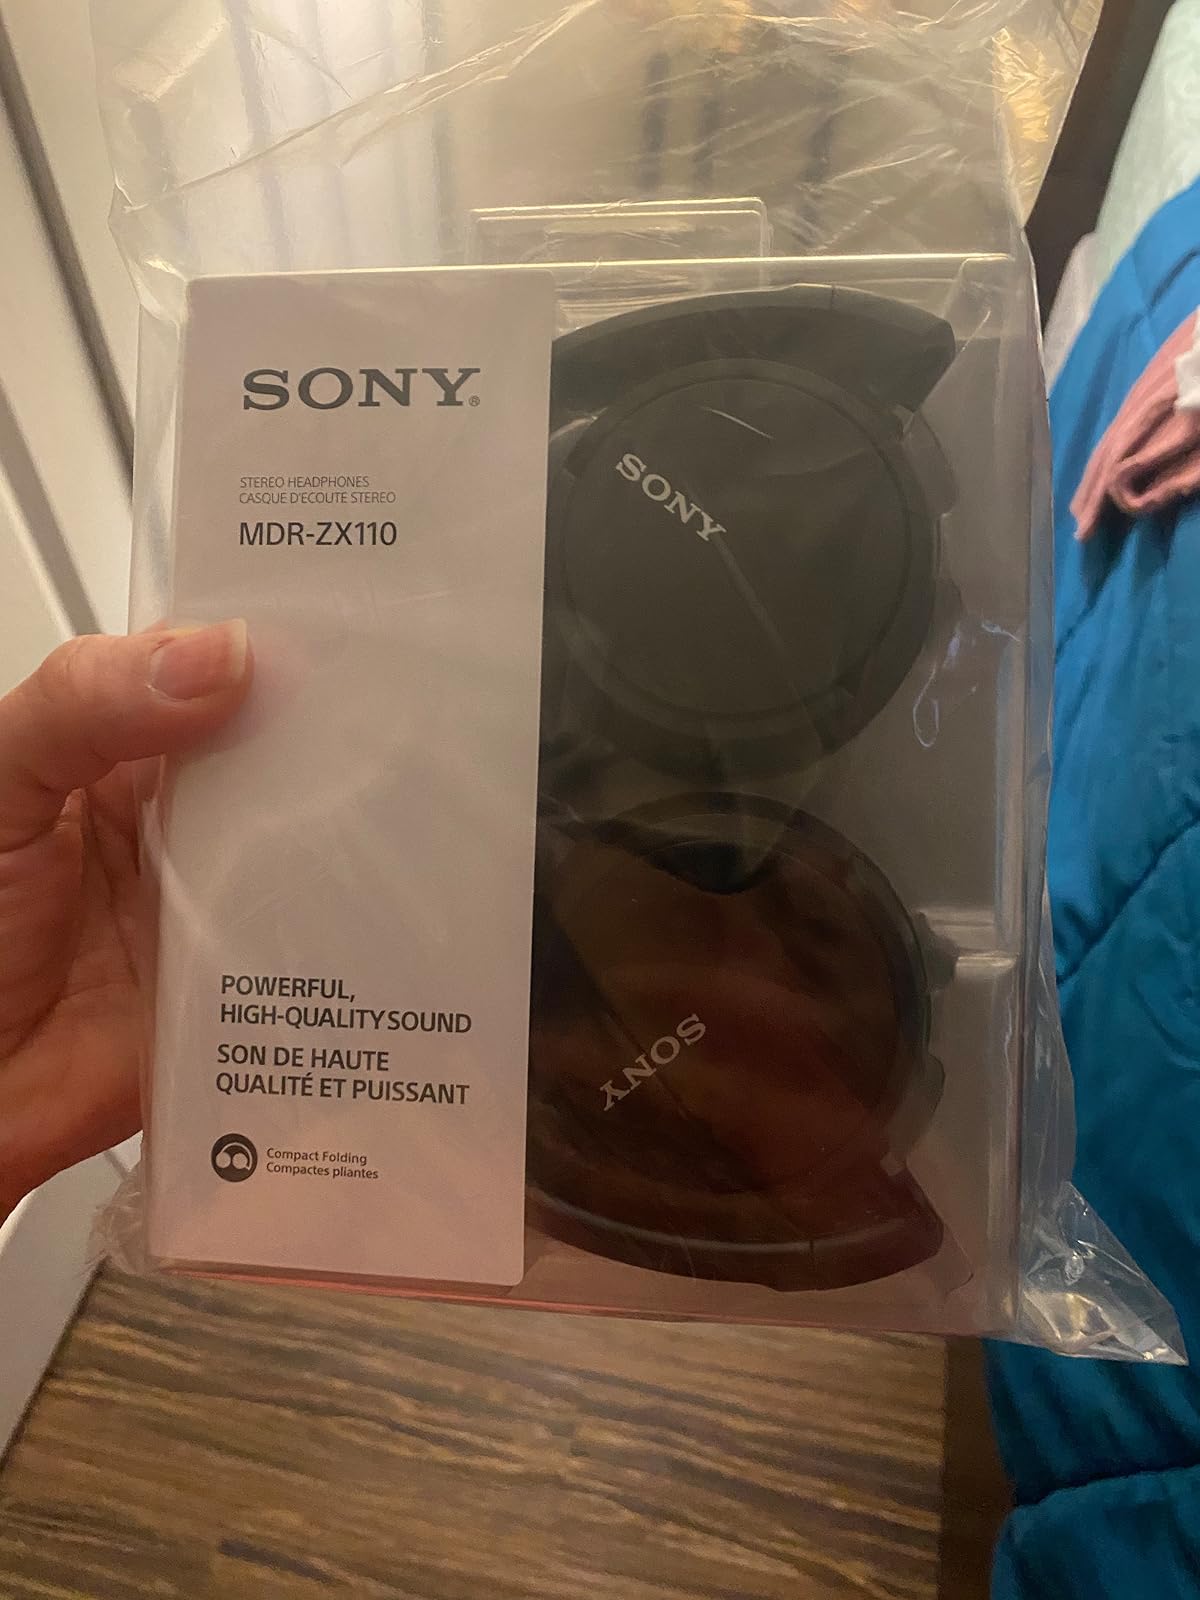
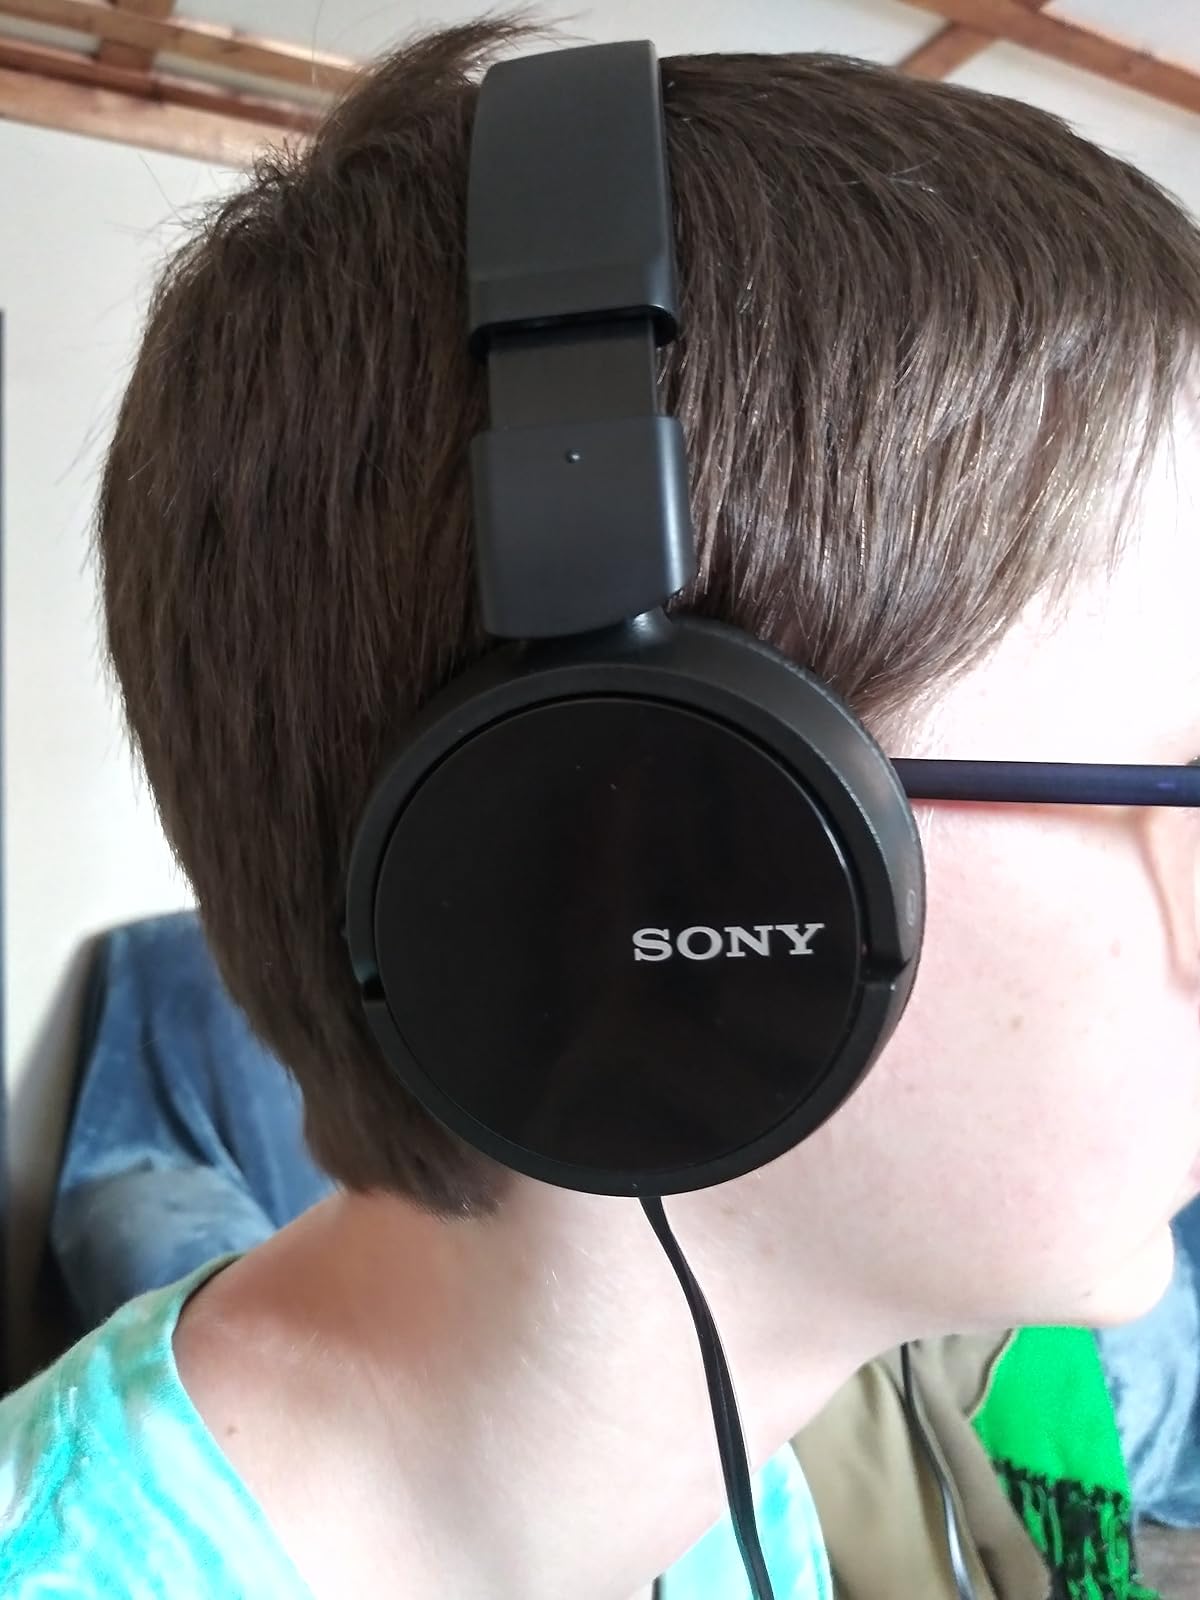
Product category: headphones
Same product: yes